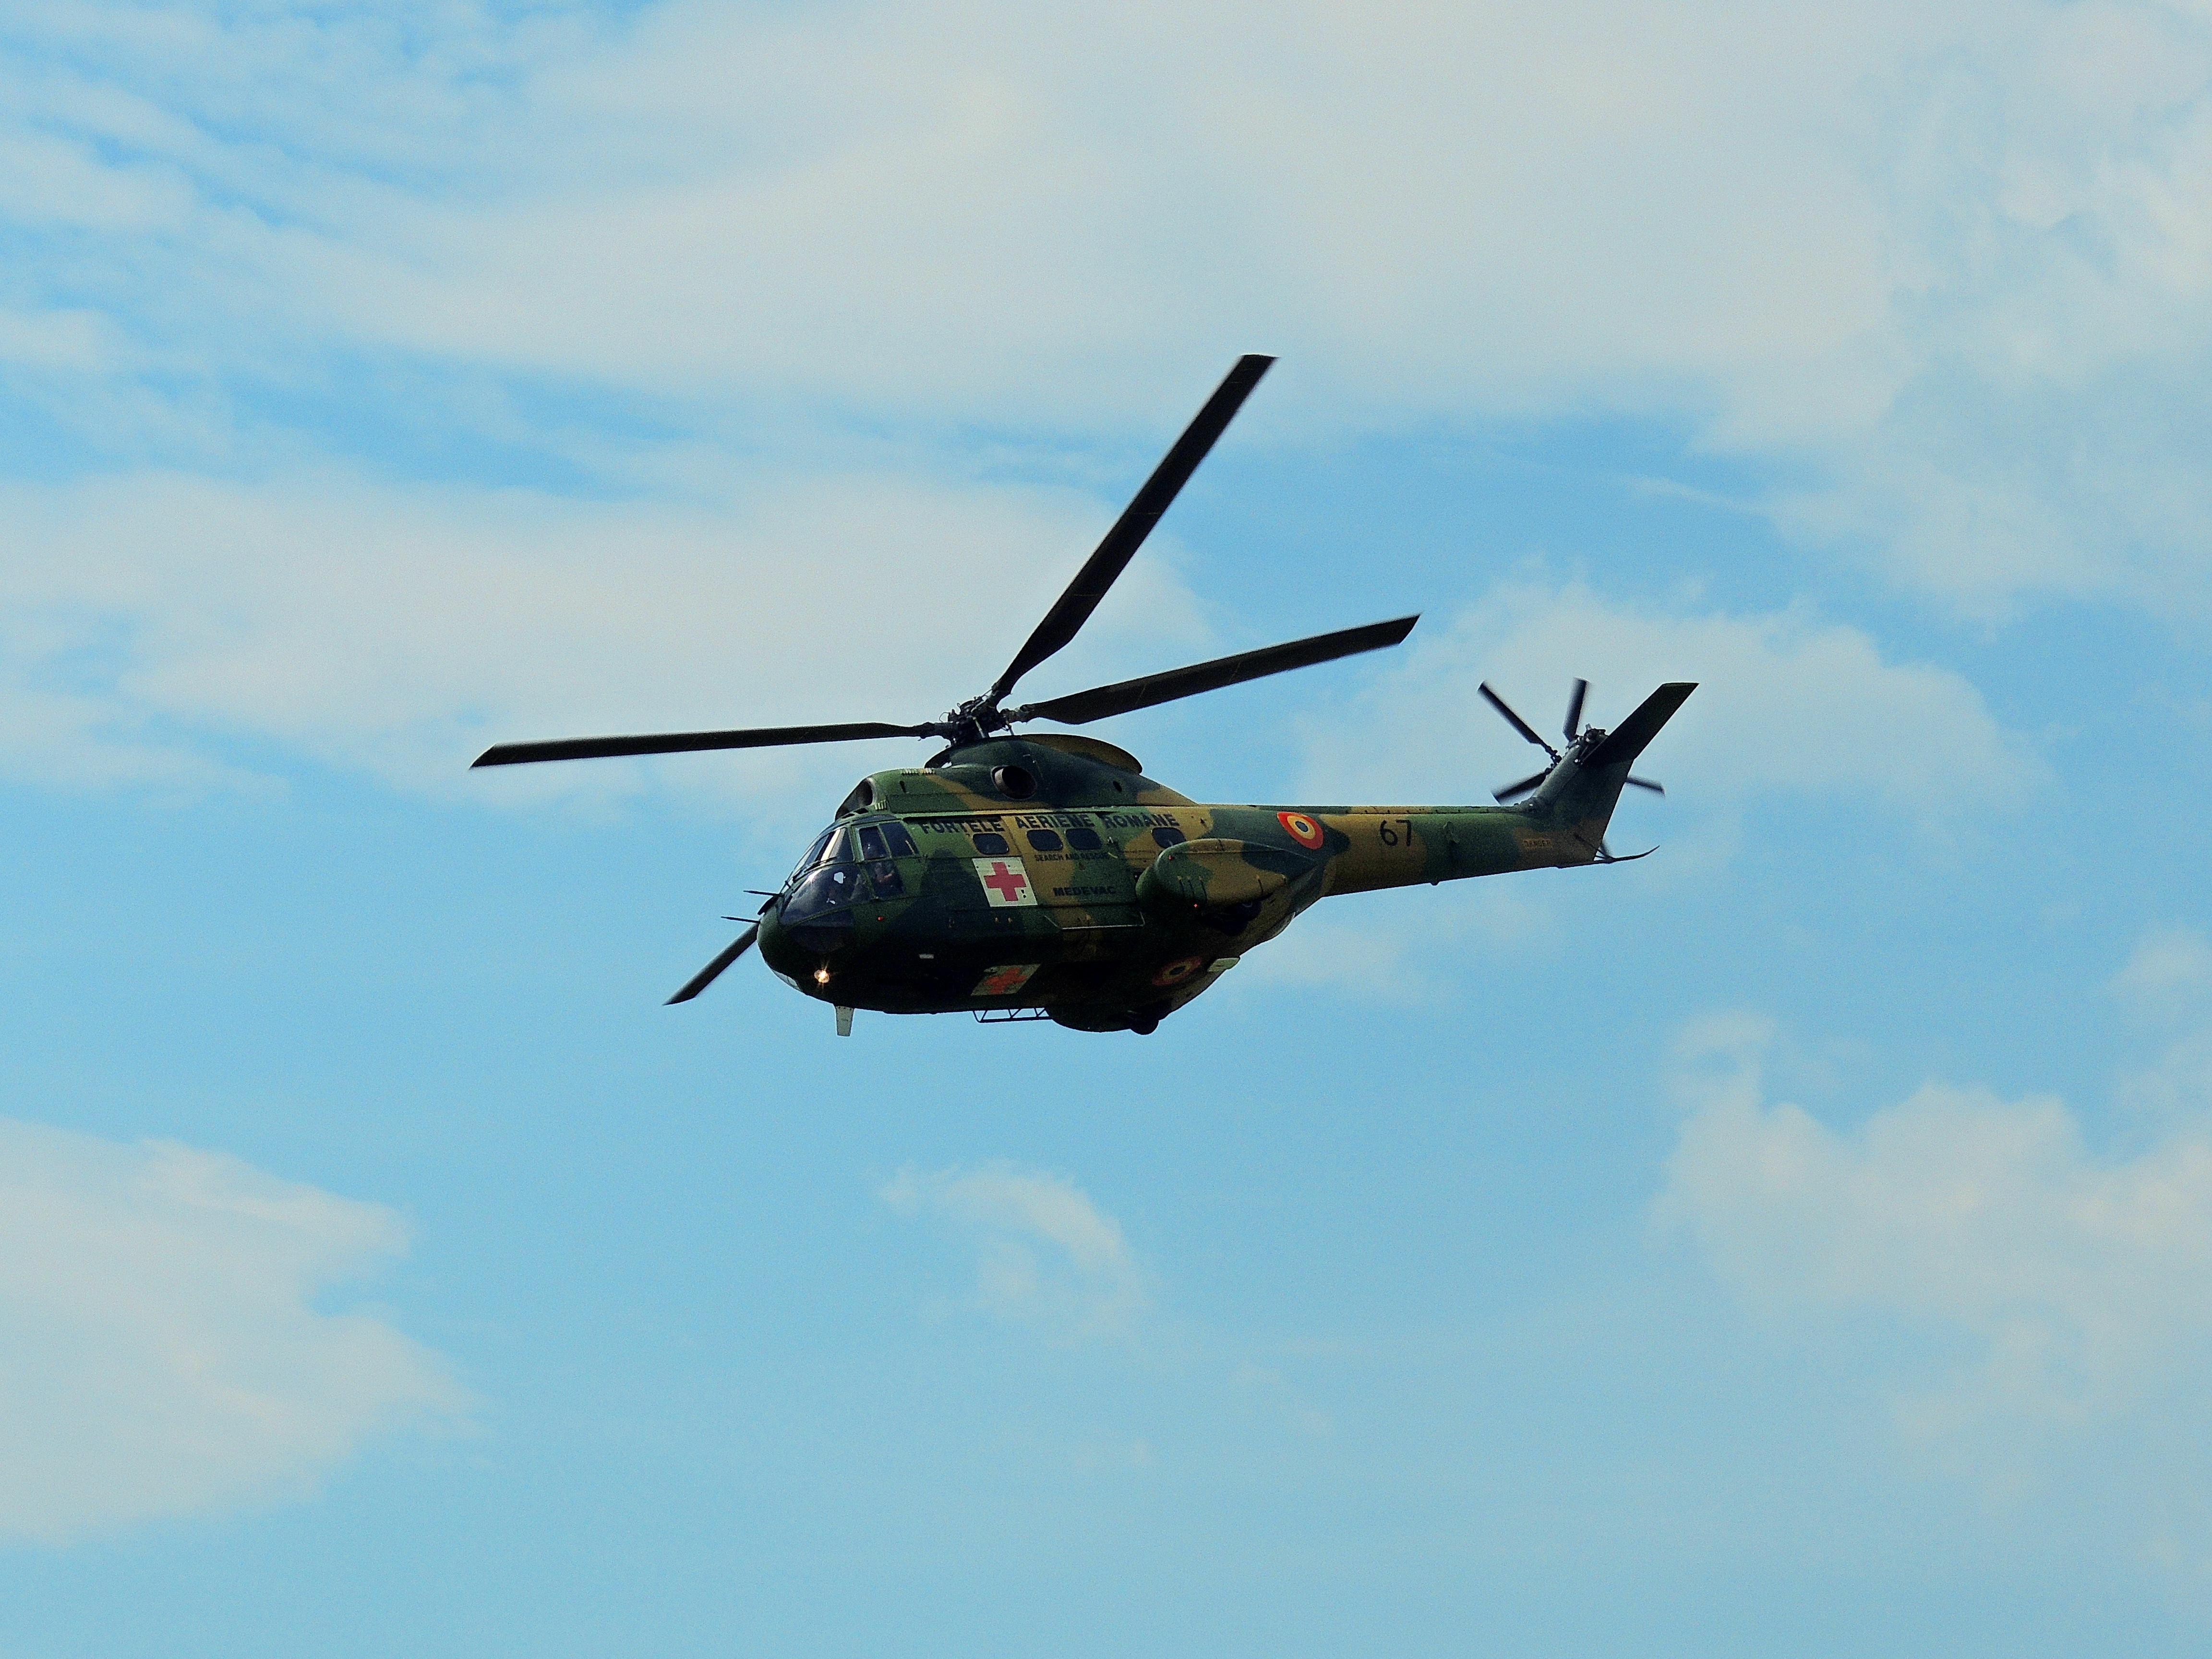
aircraft, army, vehicle, aviation, flight, helicopter, rotorcraft, puma shocked, pilotage, air force, military aircraft, atmosphere of earth, helicopter rotor, military helicopter